Aureliano Sánchez Arango

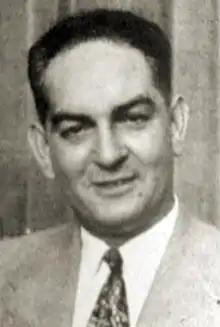

Aureliano Sánchez Arango (7 June 1907 – 23 April 1976) was a Cuban lawyer, politician and university professor.